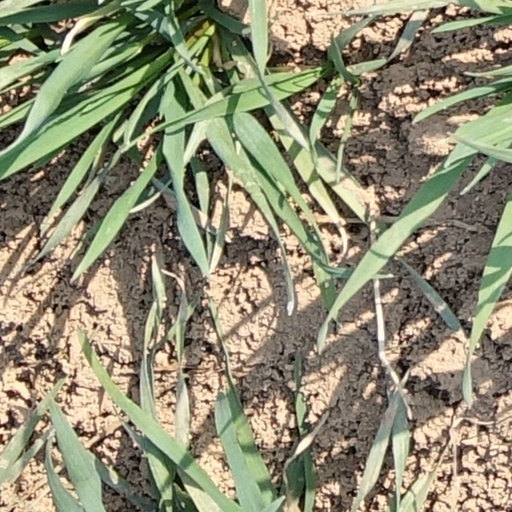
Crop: wheat